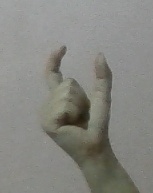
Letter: nun